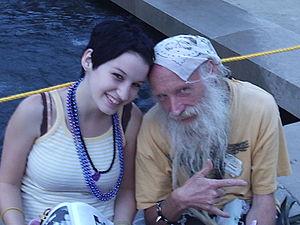
Terrance Casey Brennan est un scénariste américain de bande dessinée.